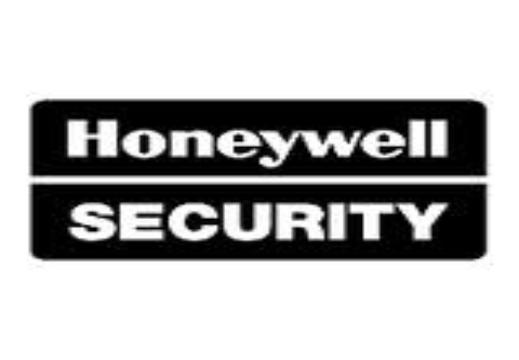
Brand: Honeywell
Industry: Necessities